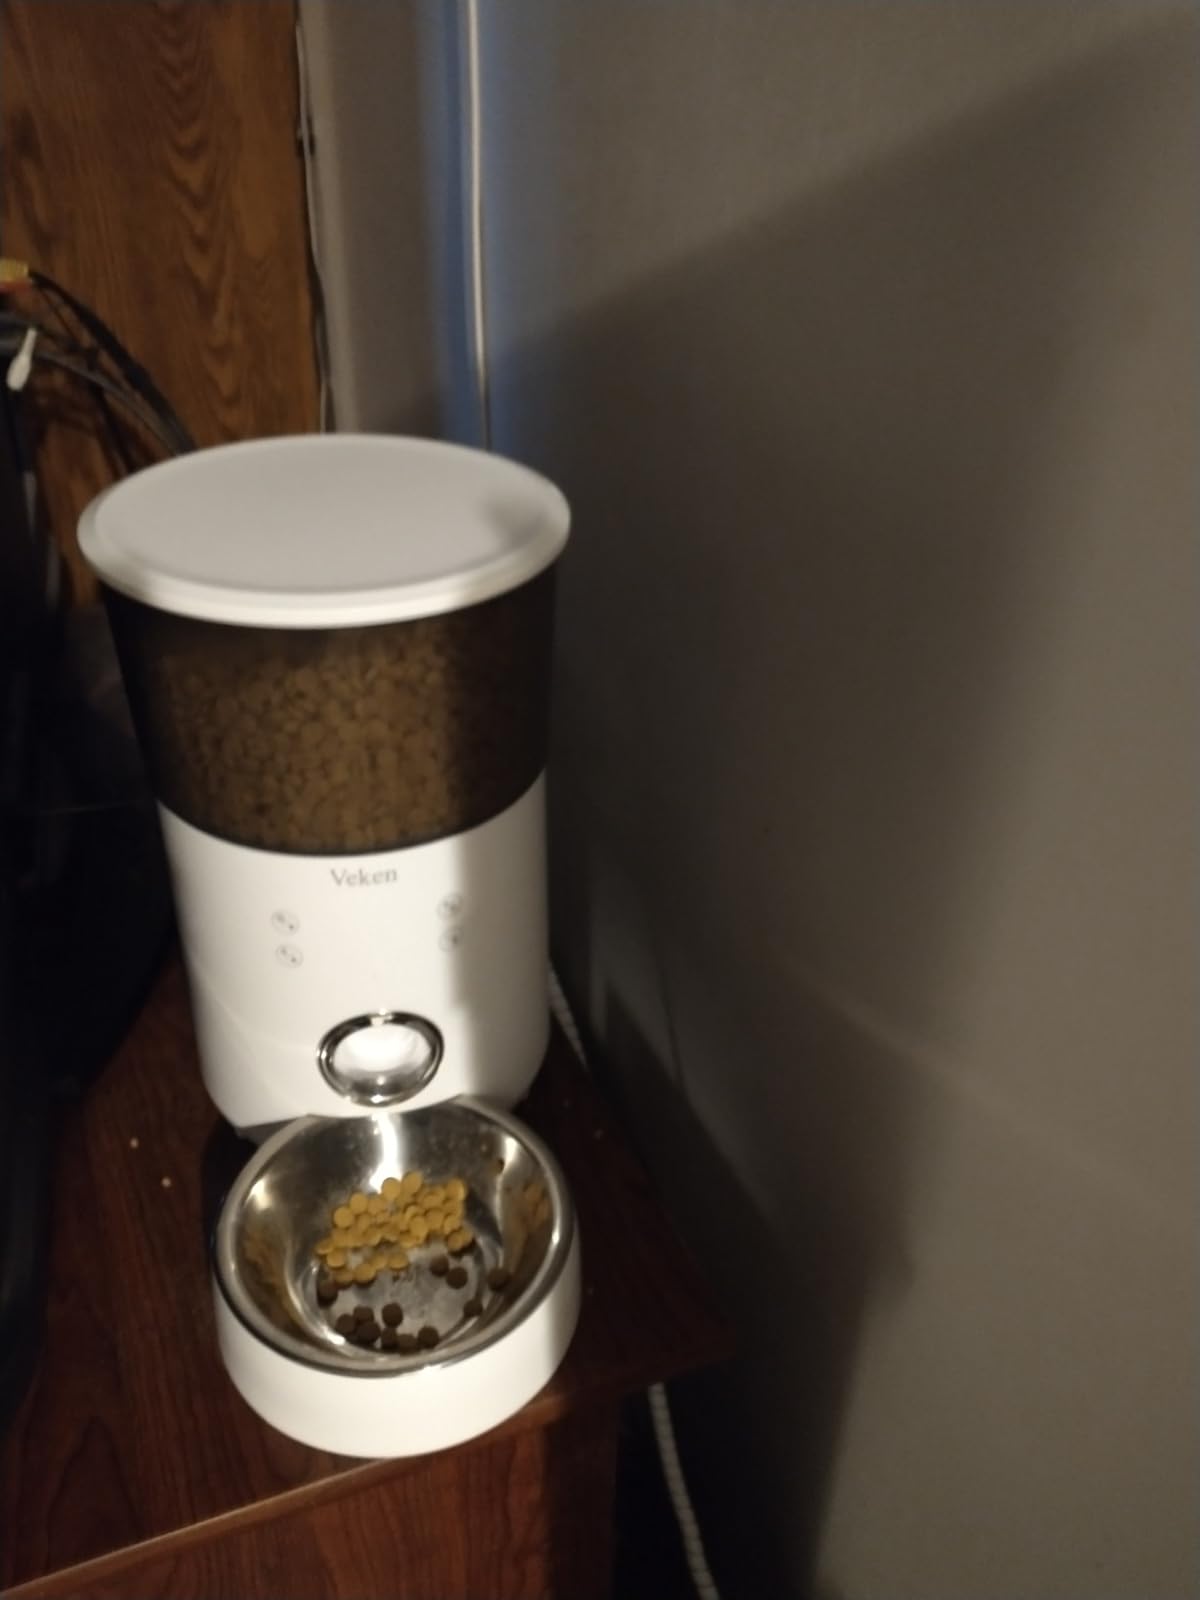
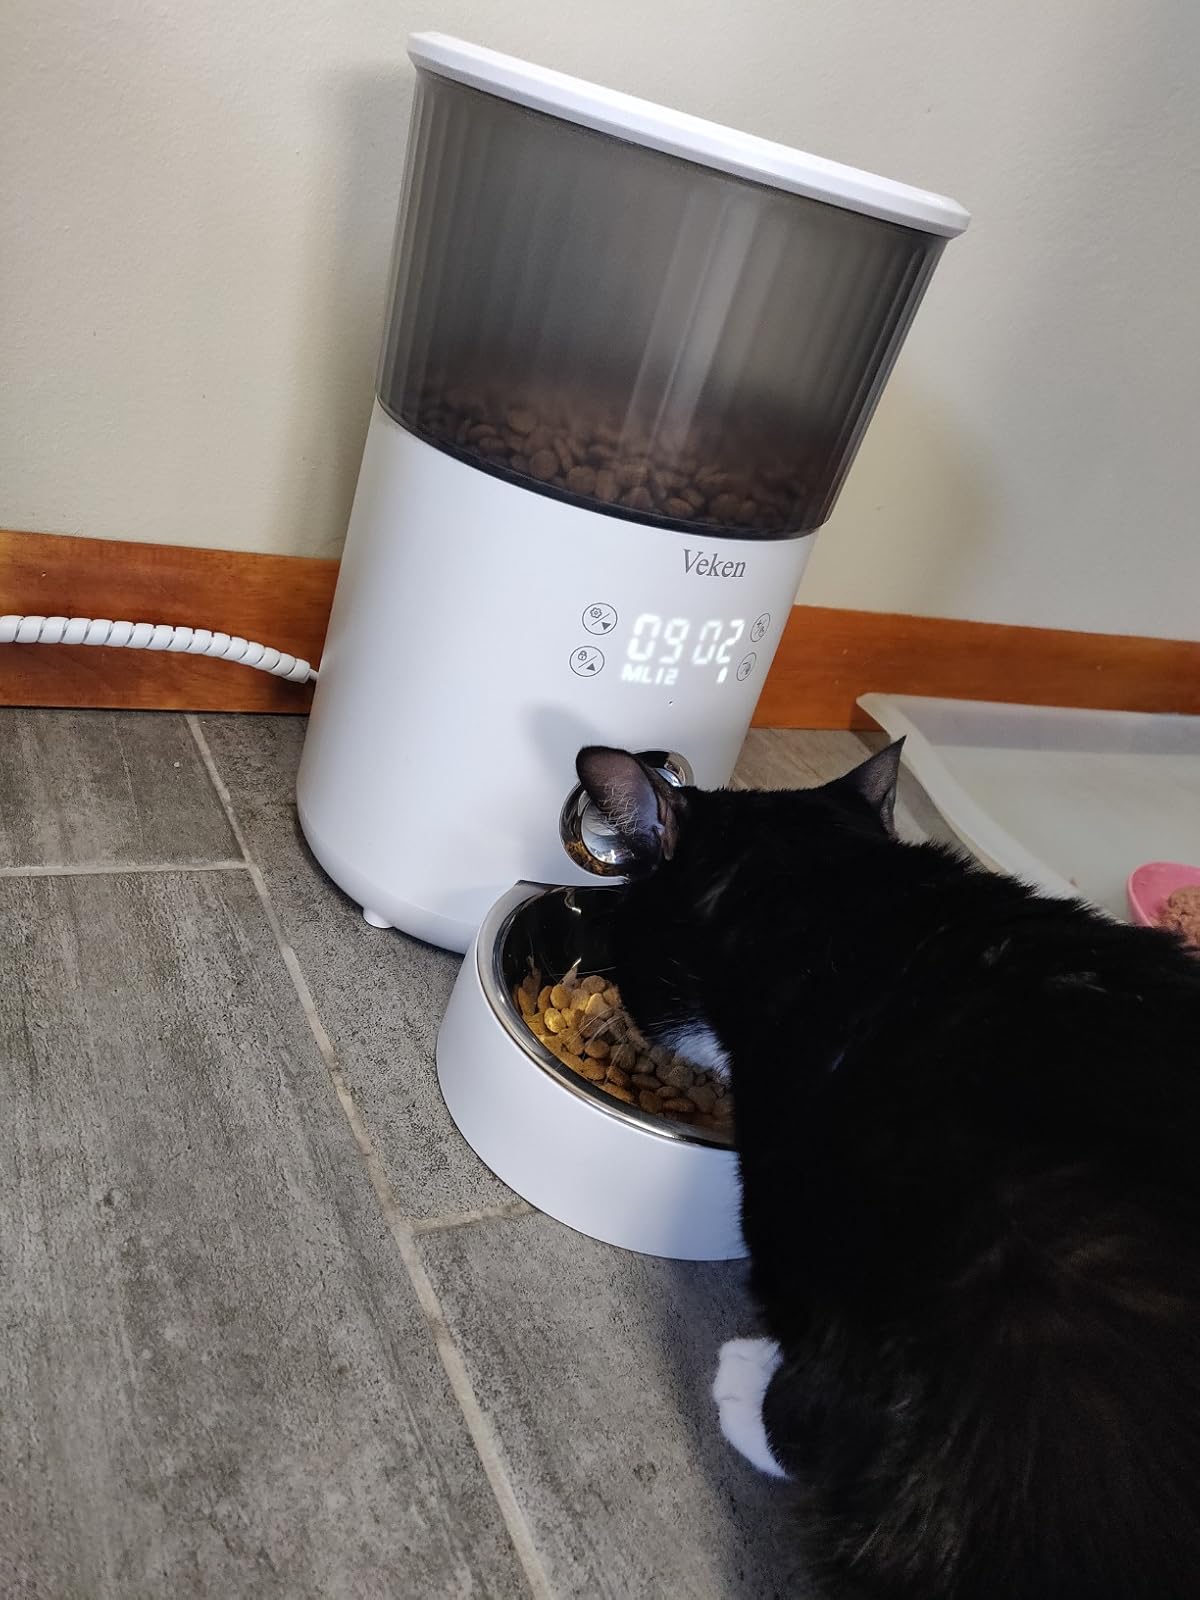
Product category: items_feeder
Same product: yes